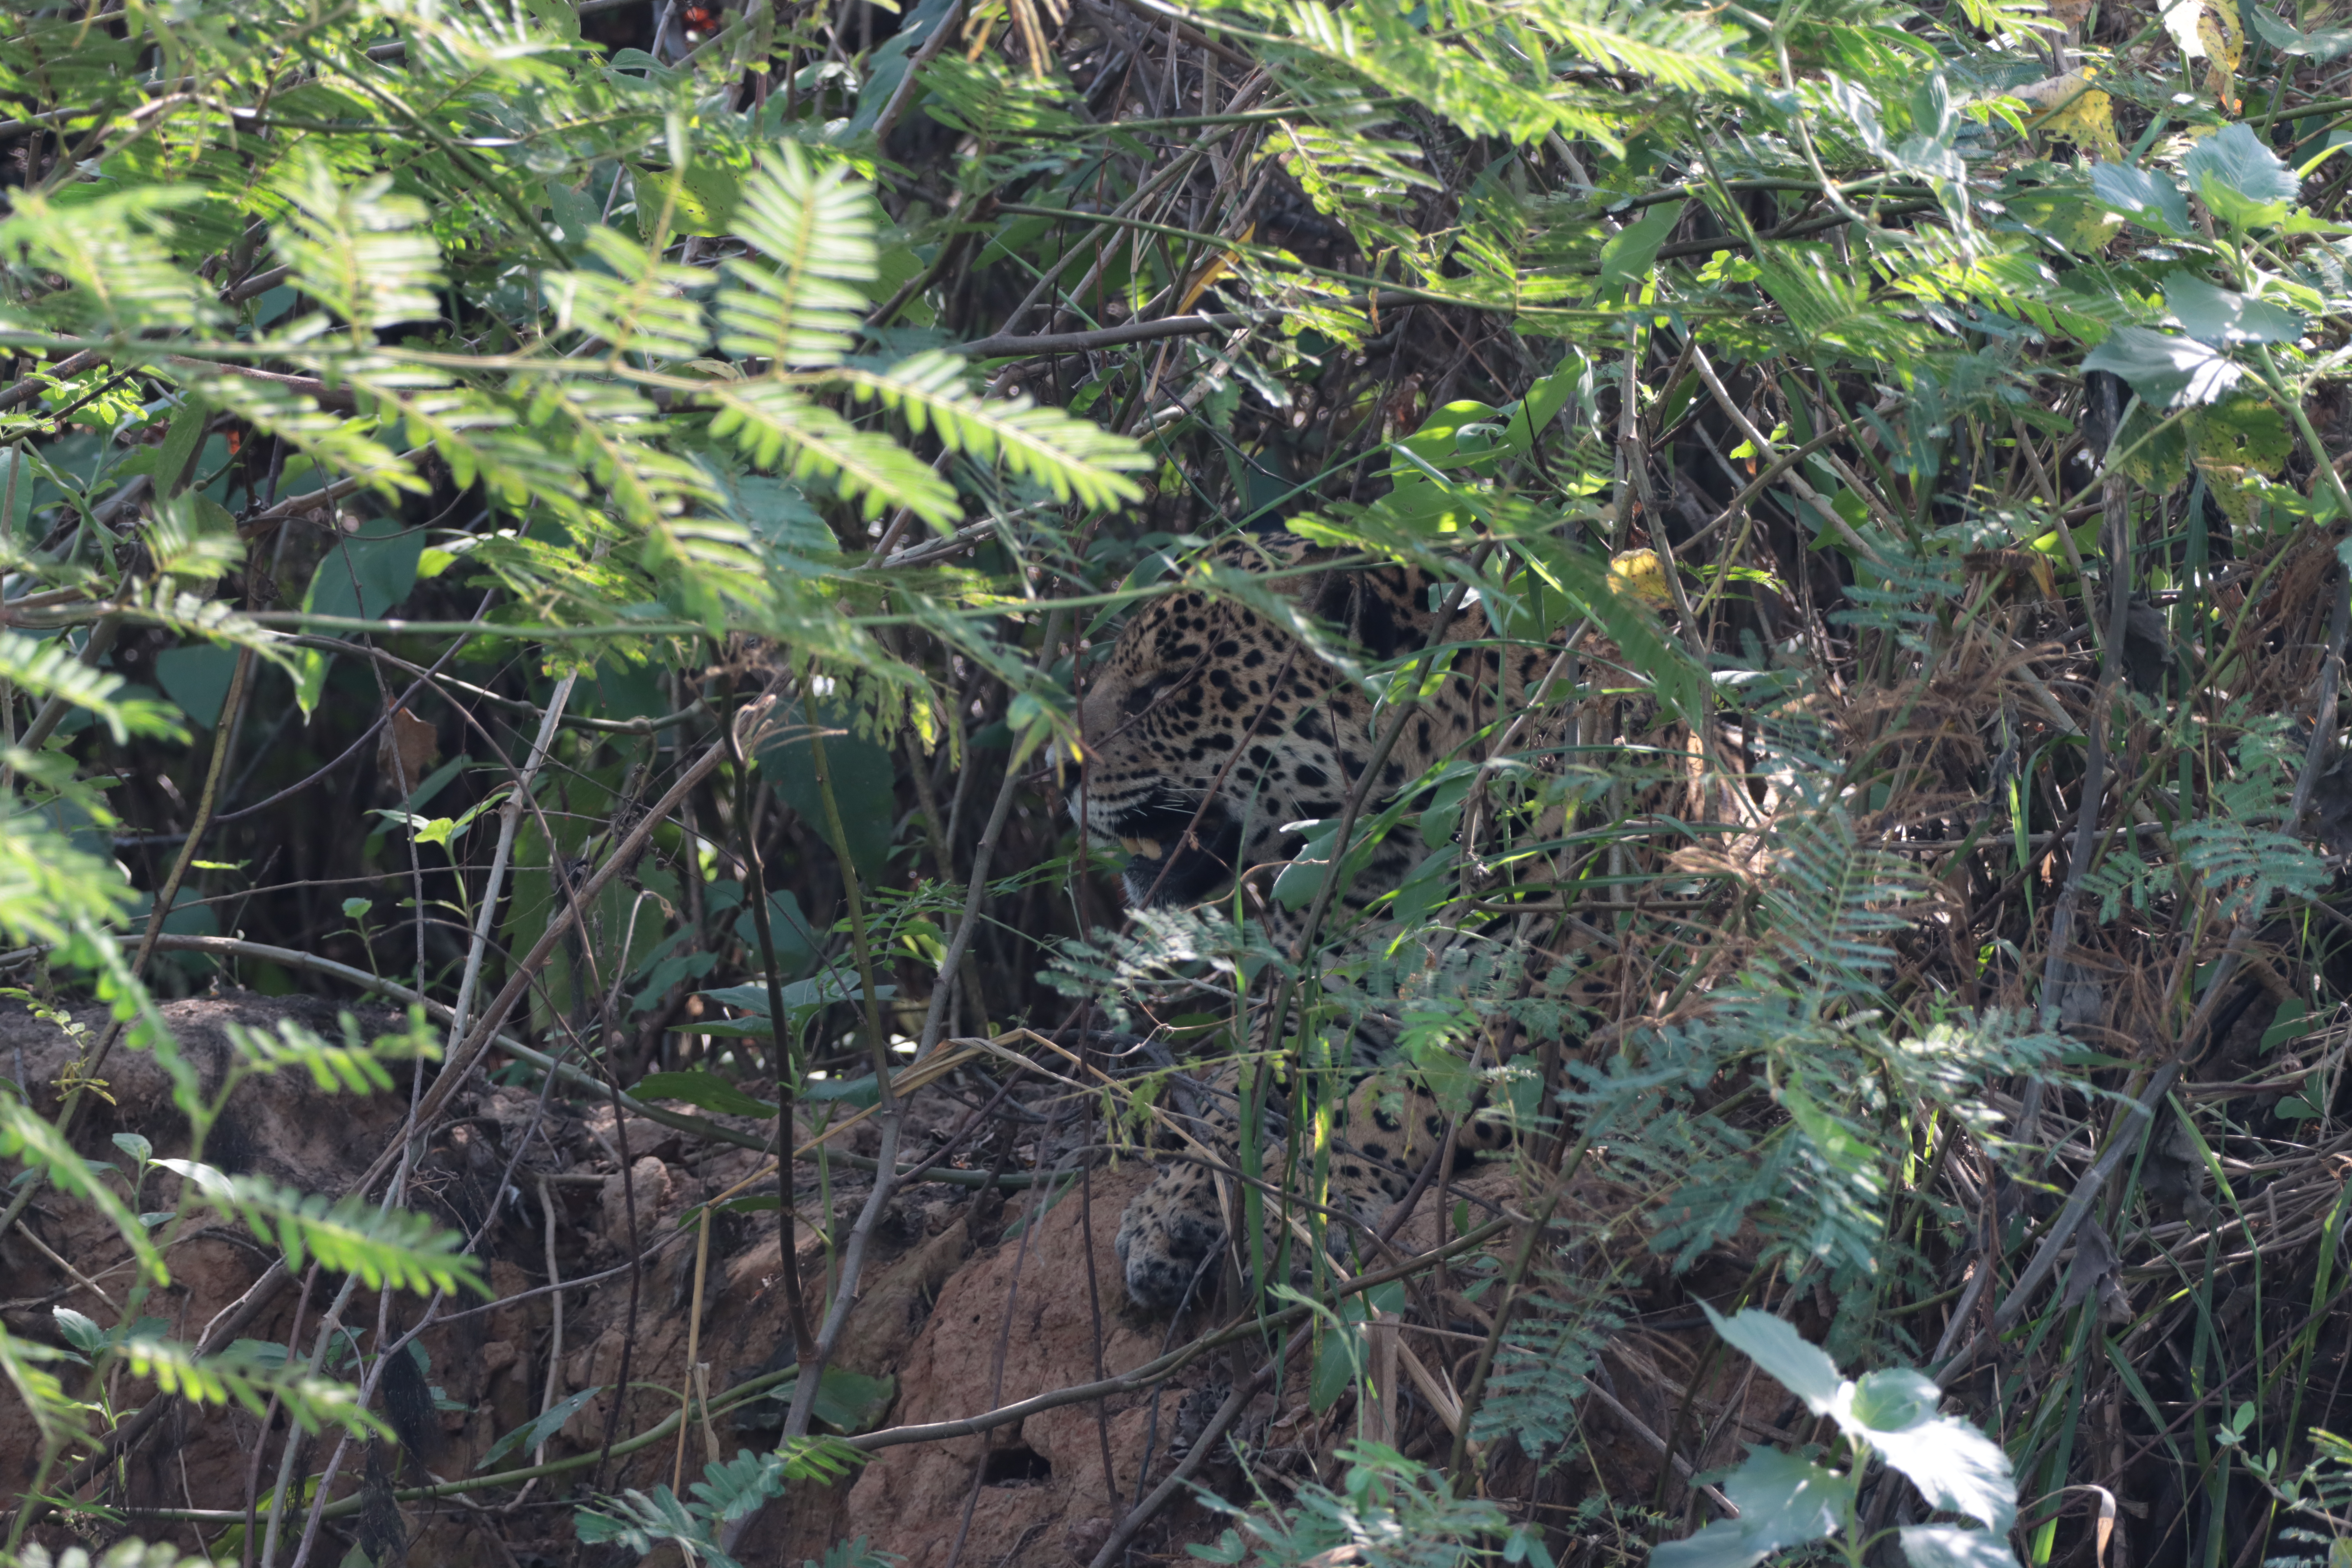
Jaguar: Saseka